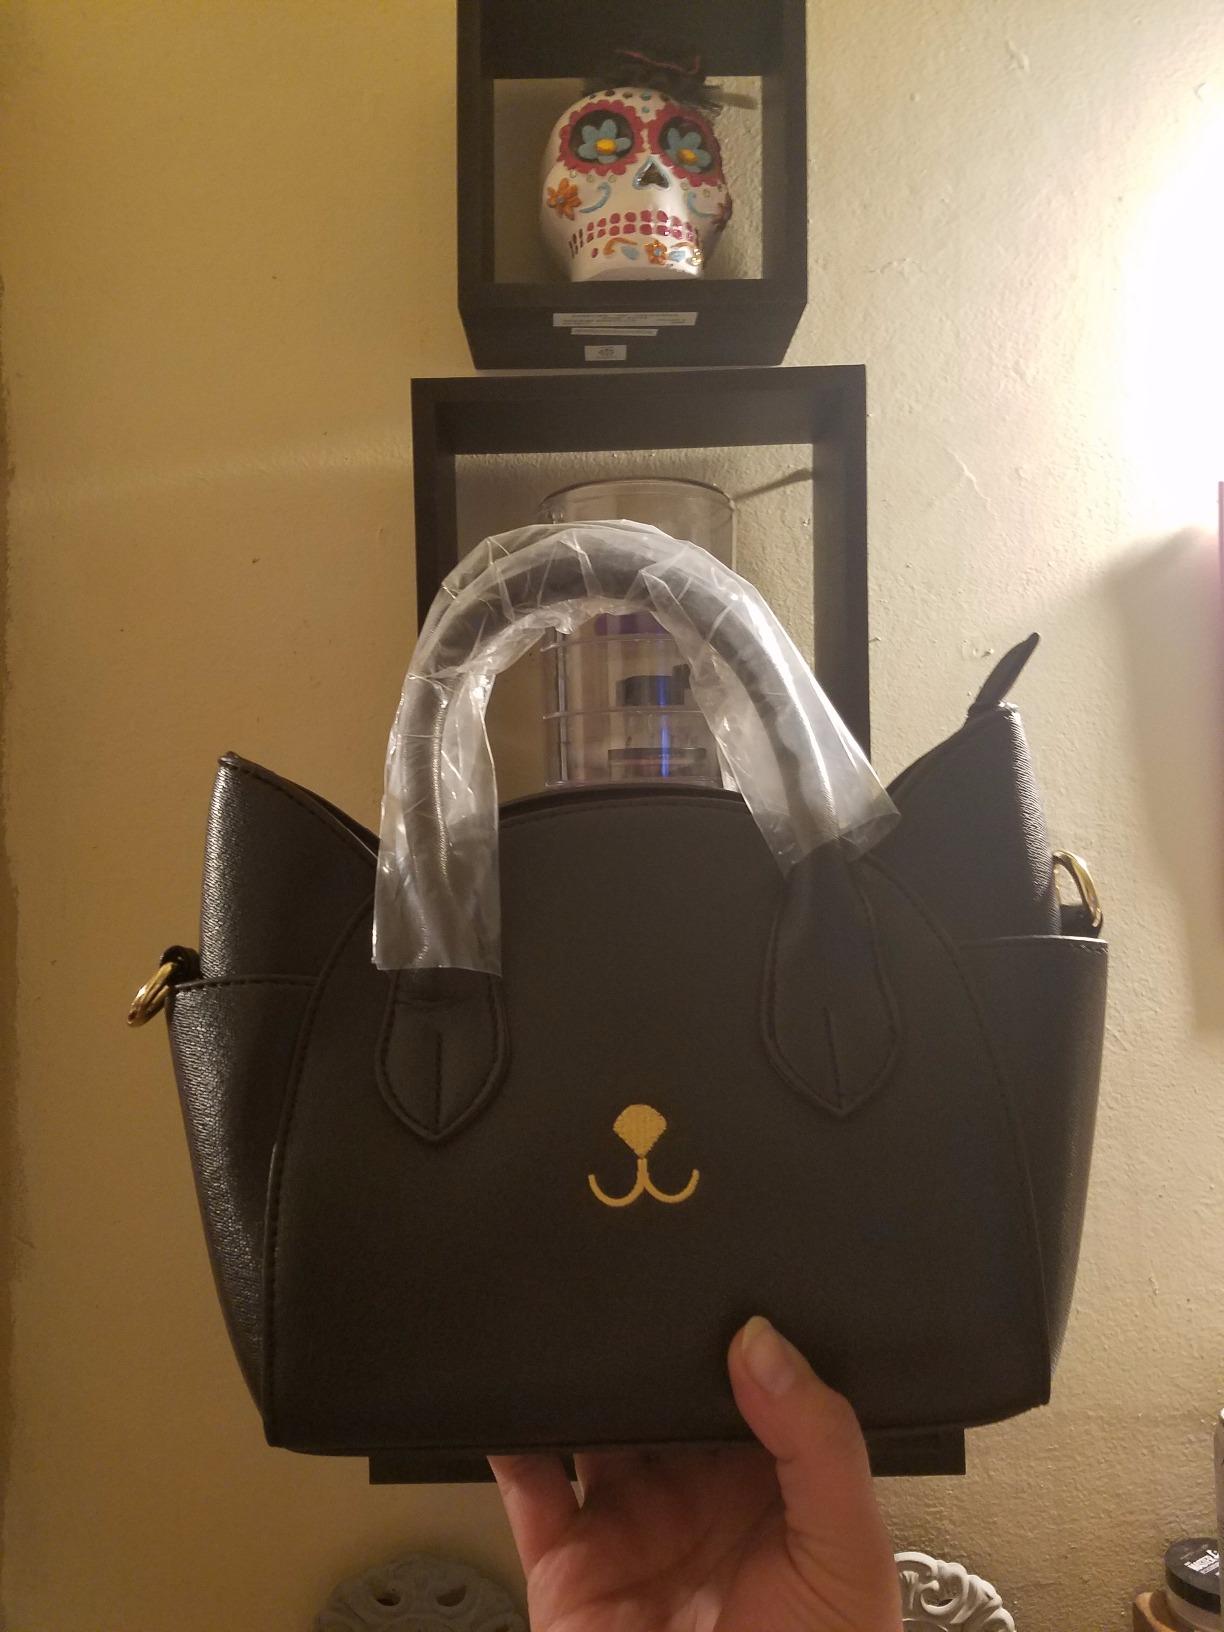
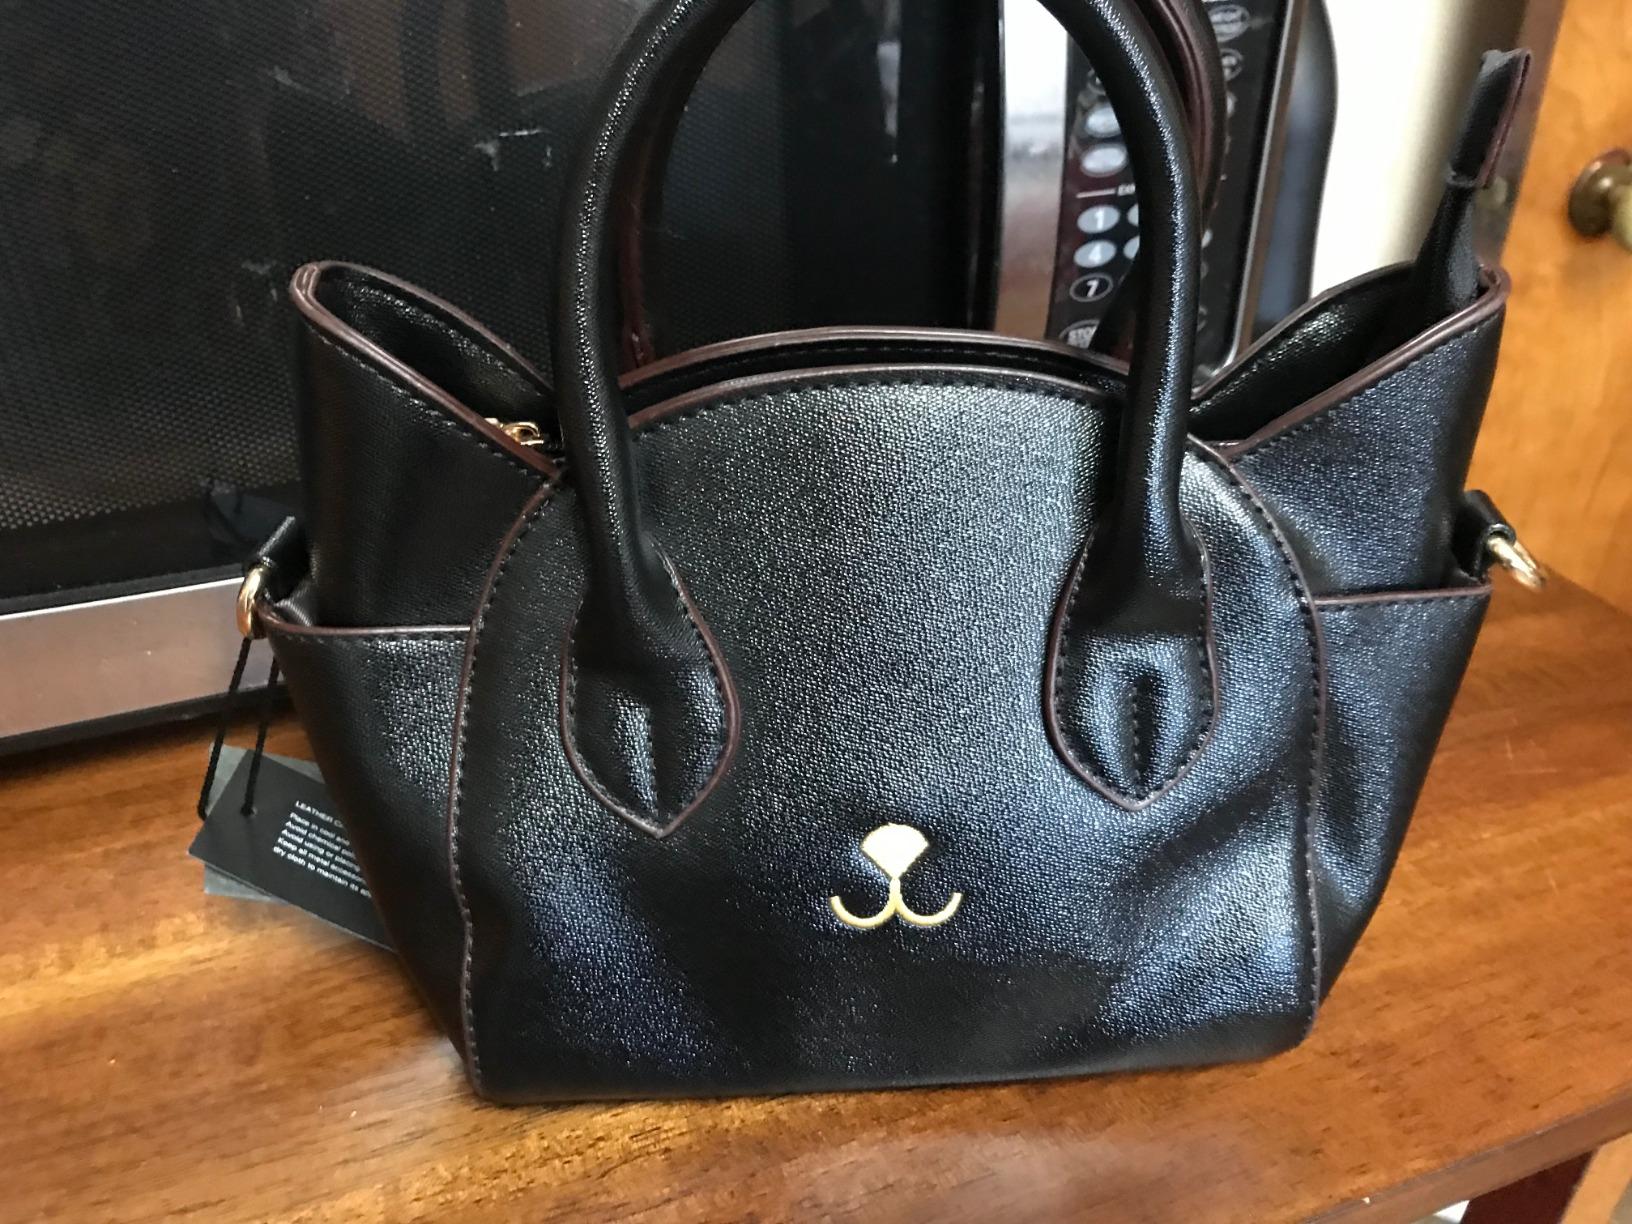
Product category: accessories_handbag
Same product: yes